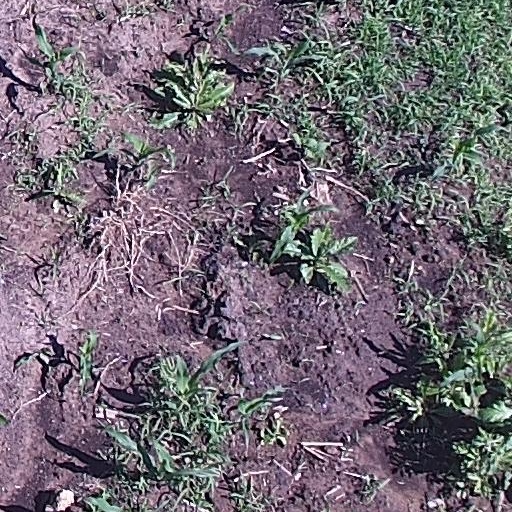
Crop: maize; corn